Fairy ring

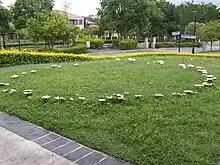
A fairy ring (possibly "Chlorophyllum molybdites") on a suburban lawn in Brisbane, Queensland, Australia.

A fairy ring, also known as fairy circle, elf circle, elf ring or pixie ring, is a naturally occurring ring or arc of mushrooms. They are found mainly in forested areas, but also appear in grasslands or rangelands. Fairy rings are detectable by sporocarps (fungal spore pods) in rings or arcs, as well as by a necrotic zone (dead grass), or a ring of dark green grass. Fungus mycelium is present in the ring or arc underneath. The rings may grow to over in diameter, and they become stable over time as the fungus grows and seeks food underground.